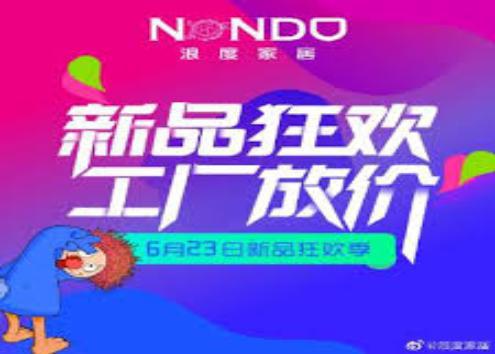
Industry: Necessities